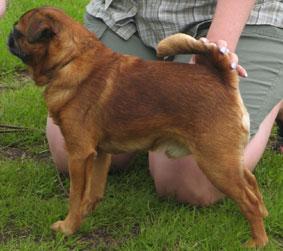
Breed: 209-n000042-Brabancon_griffo